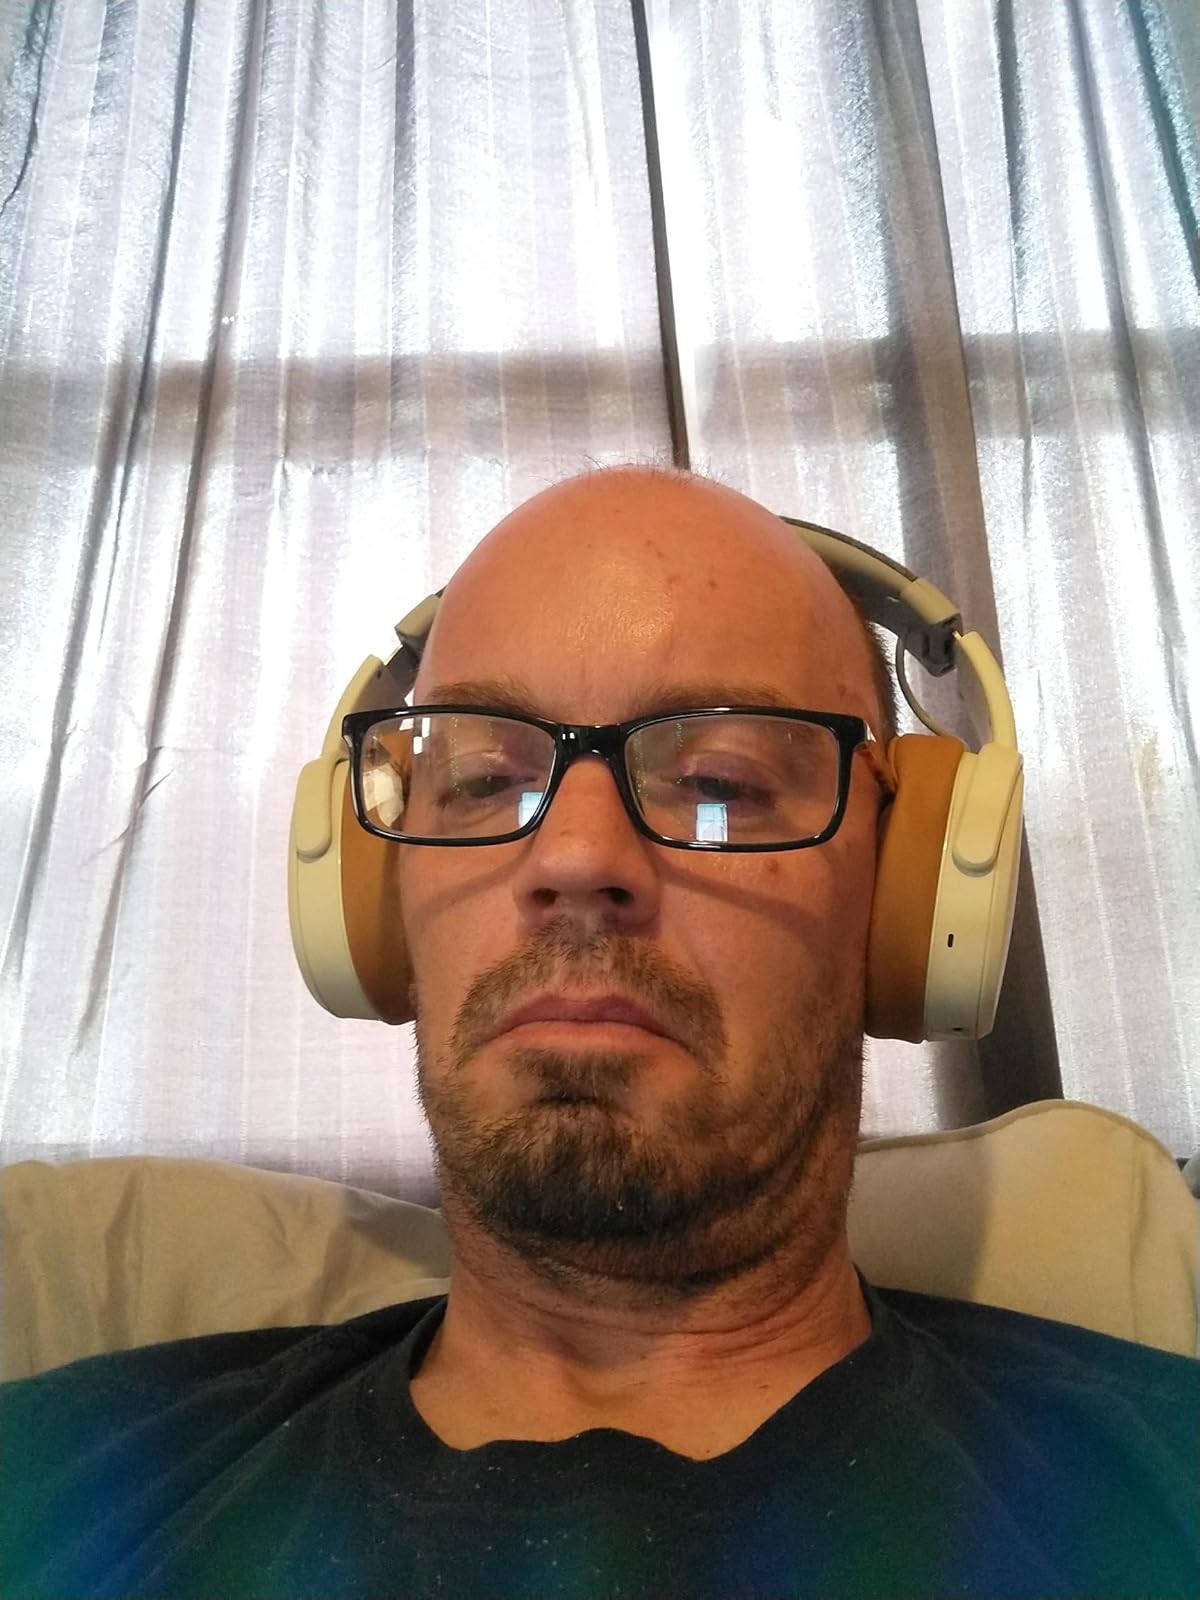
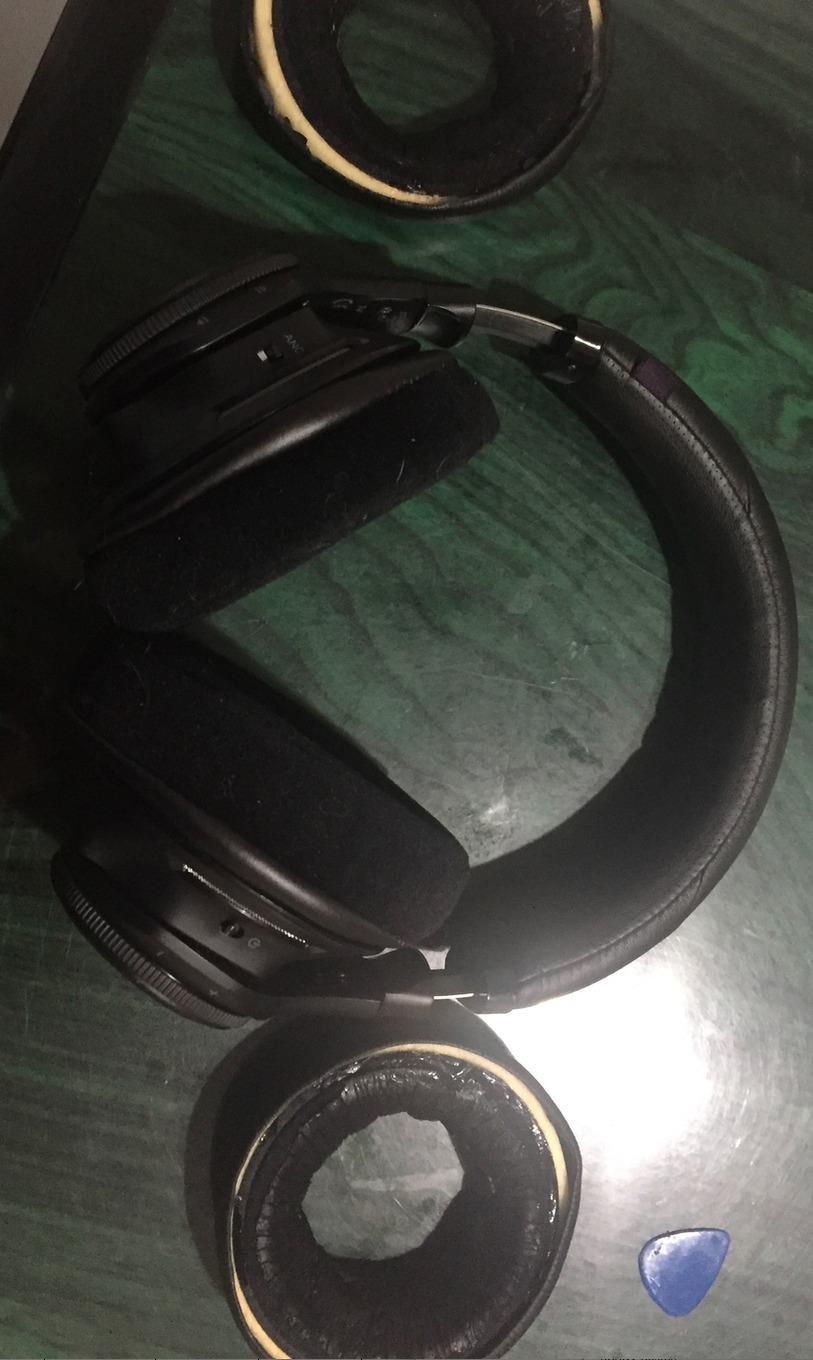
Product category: headphones
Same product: no